Feel the Magic: XY/XX

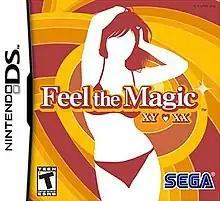
North American box art

Feel the Magic: XY/XX, known in Japan as and in Europe and Australia as Project Rub, is a minigame video game compilation developed by Sonic Team and published by Sega for the Nintendo DS handheld game console. It was released in North America in November 2004, December 2004 in Japan, February 2005 in Australia, and March 2005 in Europe.